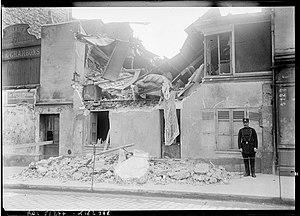
Le 200 bis quai de Jemmapes à Paris après le bombardement à longue portée de la Grosse Bertha
Cet article recense les bombardements aériens et d'artillerie lourde à grande puissance sur Paris et sa banlieue durant la Première Guerre mondiale.
Le quai de Jemmapes est un quai situé le long du canal Saint-Martin, à Paris, dans le 10ᵉ arrondissement.